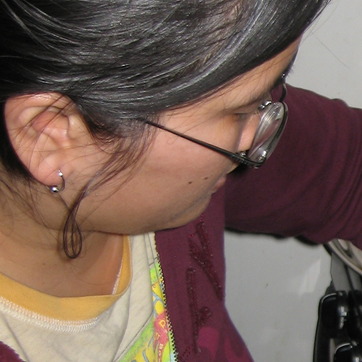
Material: skin